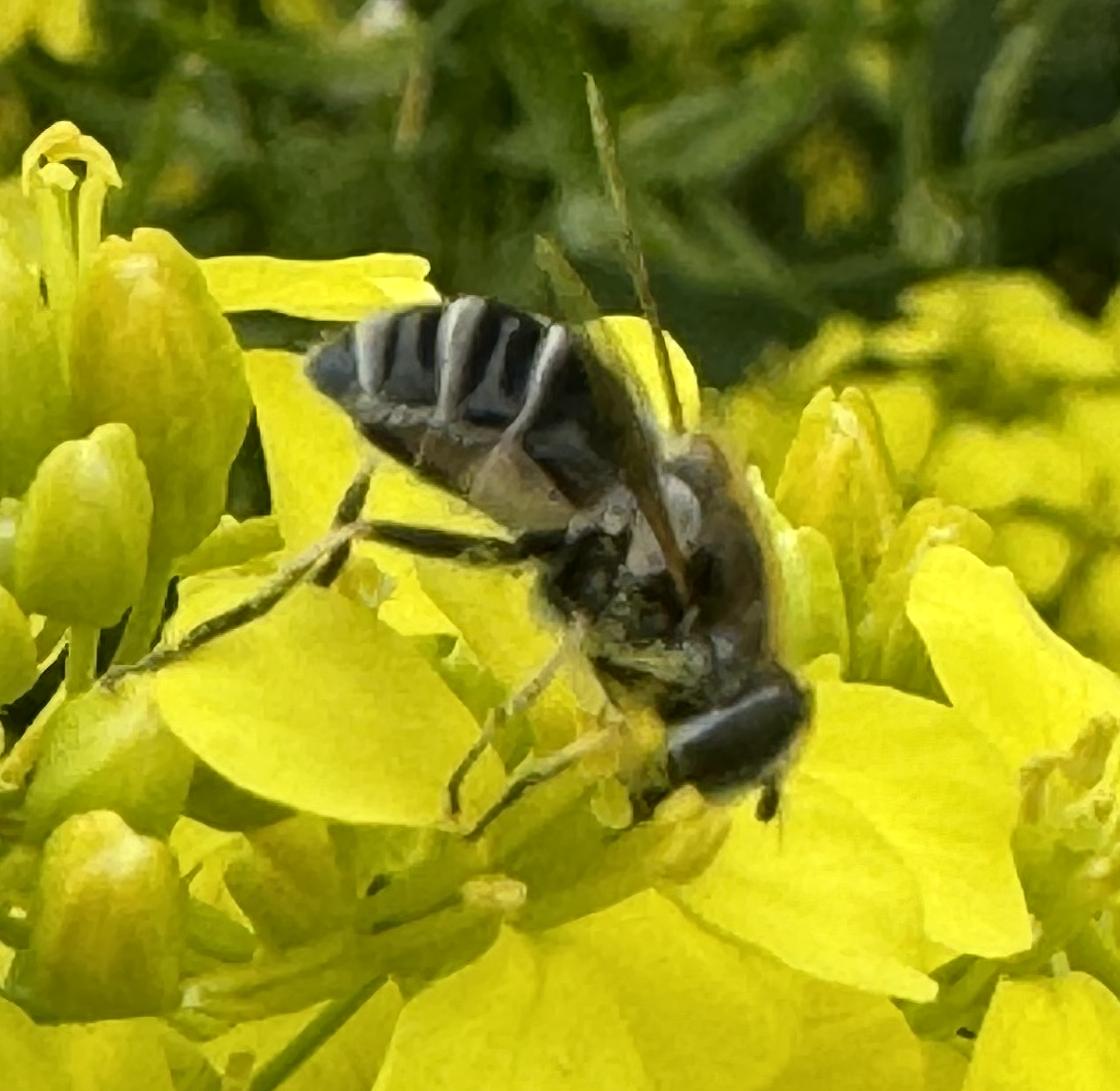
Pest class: predators